Chet Holifield

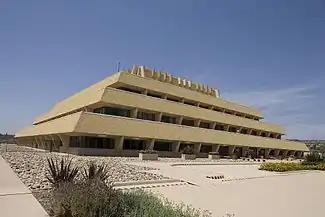
The Chet Holifield Federal Building

Becoming active in Democratic Party politics, Holifield was chair of the Los Angeles County Democratic Central committee of the 51st District from 1934 to 1938. He was chair of the California State Central committee of the 12th congressional district from 1938 to 1940. He was also a delegate to each Democratic National Convention from 1940 to 1964.